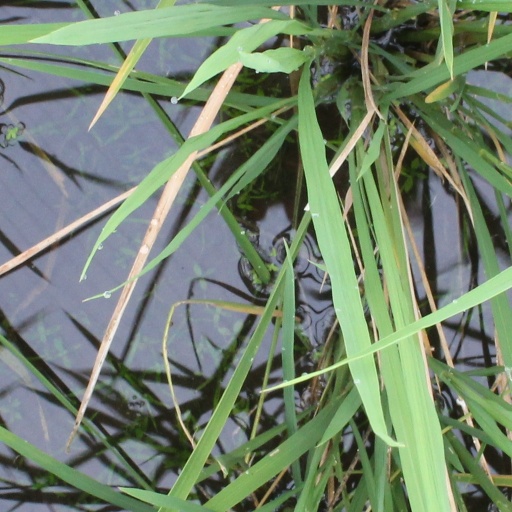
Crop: rice